Fernand Jourdant

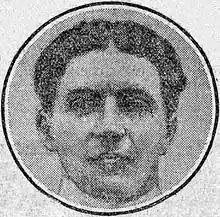
Fernand Jourdant in 1927.

Fernand Jourdant (3 February 1903 – 2 January 1956) was a French fencer. He won a gold medal in the team épée event at the 1932 Summer Olympics.